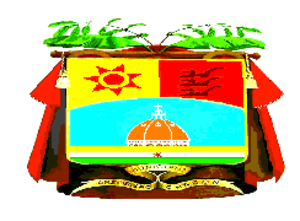
Arzobispo Chacón est l'une des 23 municipalités de l'État de Mérida au Venezuela. Son chef-lieu est Canaguá. En 2011, la population s'élève à 13 083 habitants.